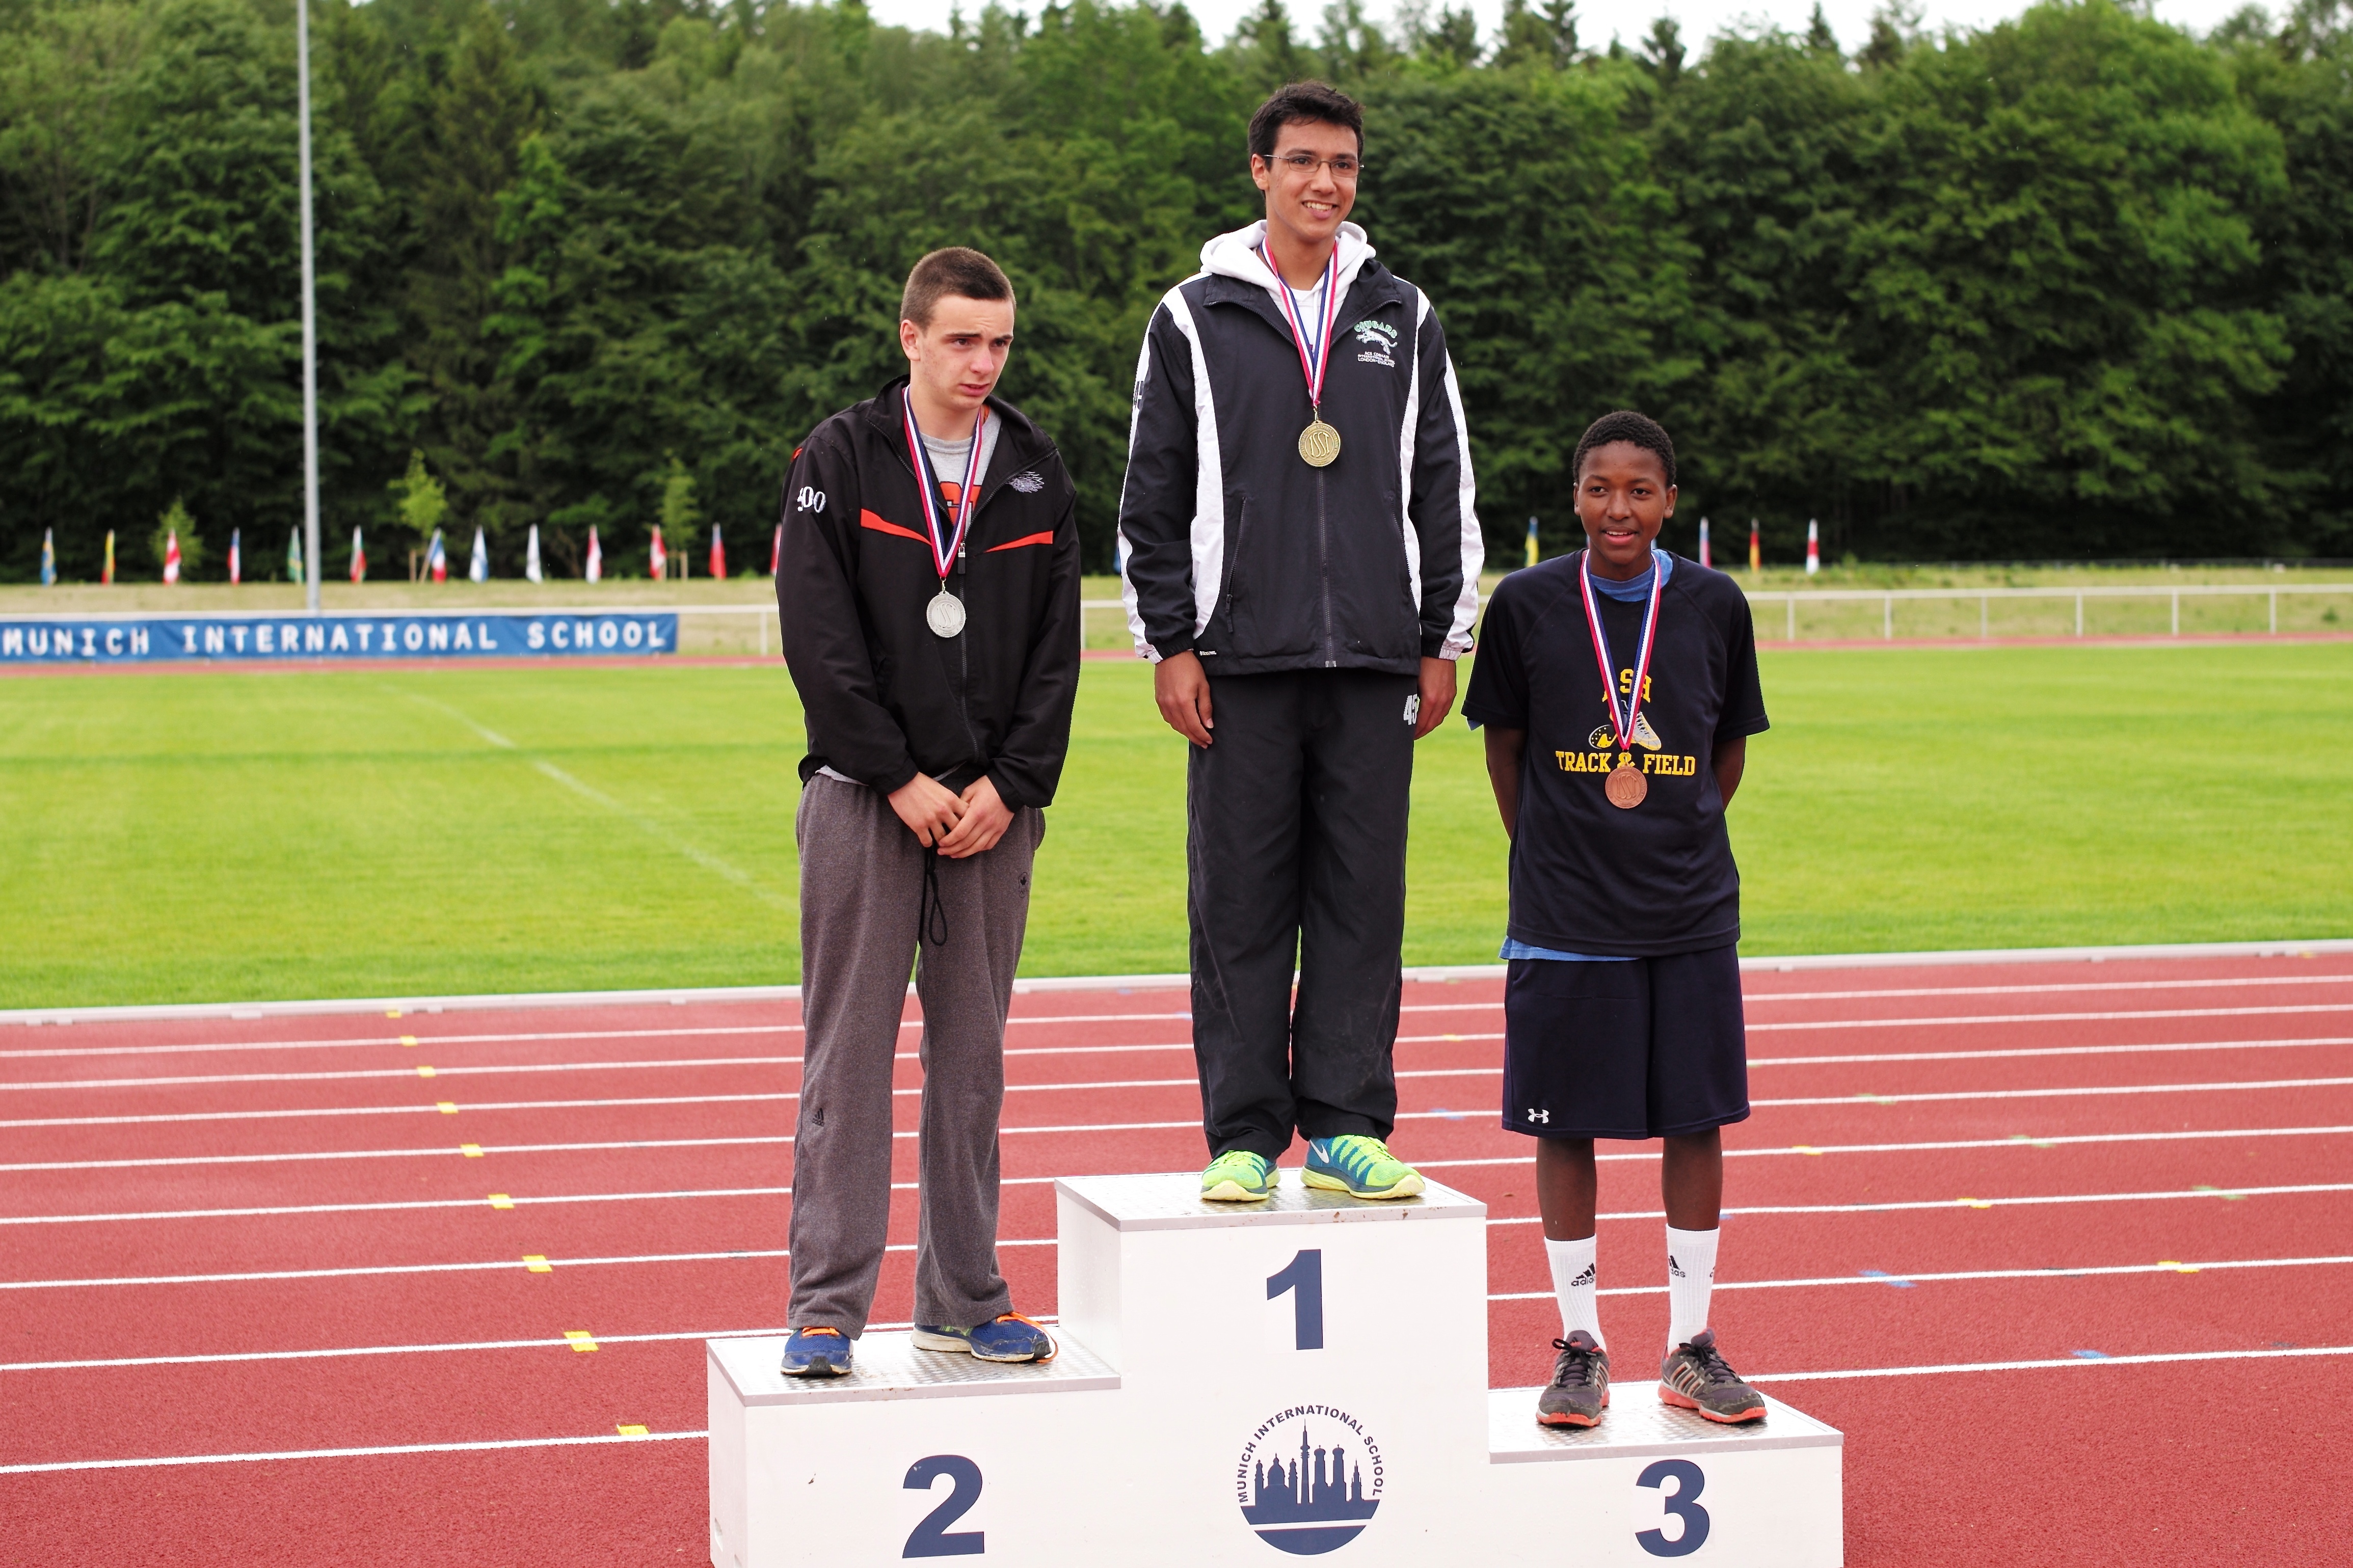
person, team, sports, championship, athletics, sprint, human action, endurance sports, track and field athletics